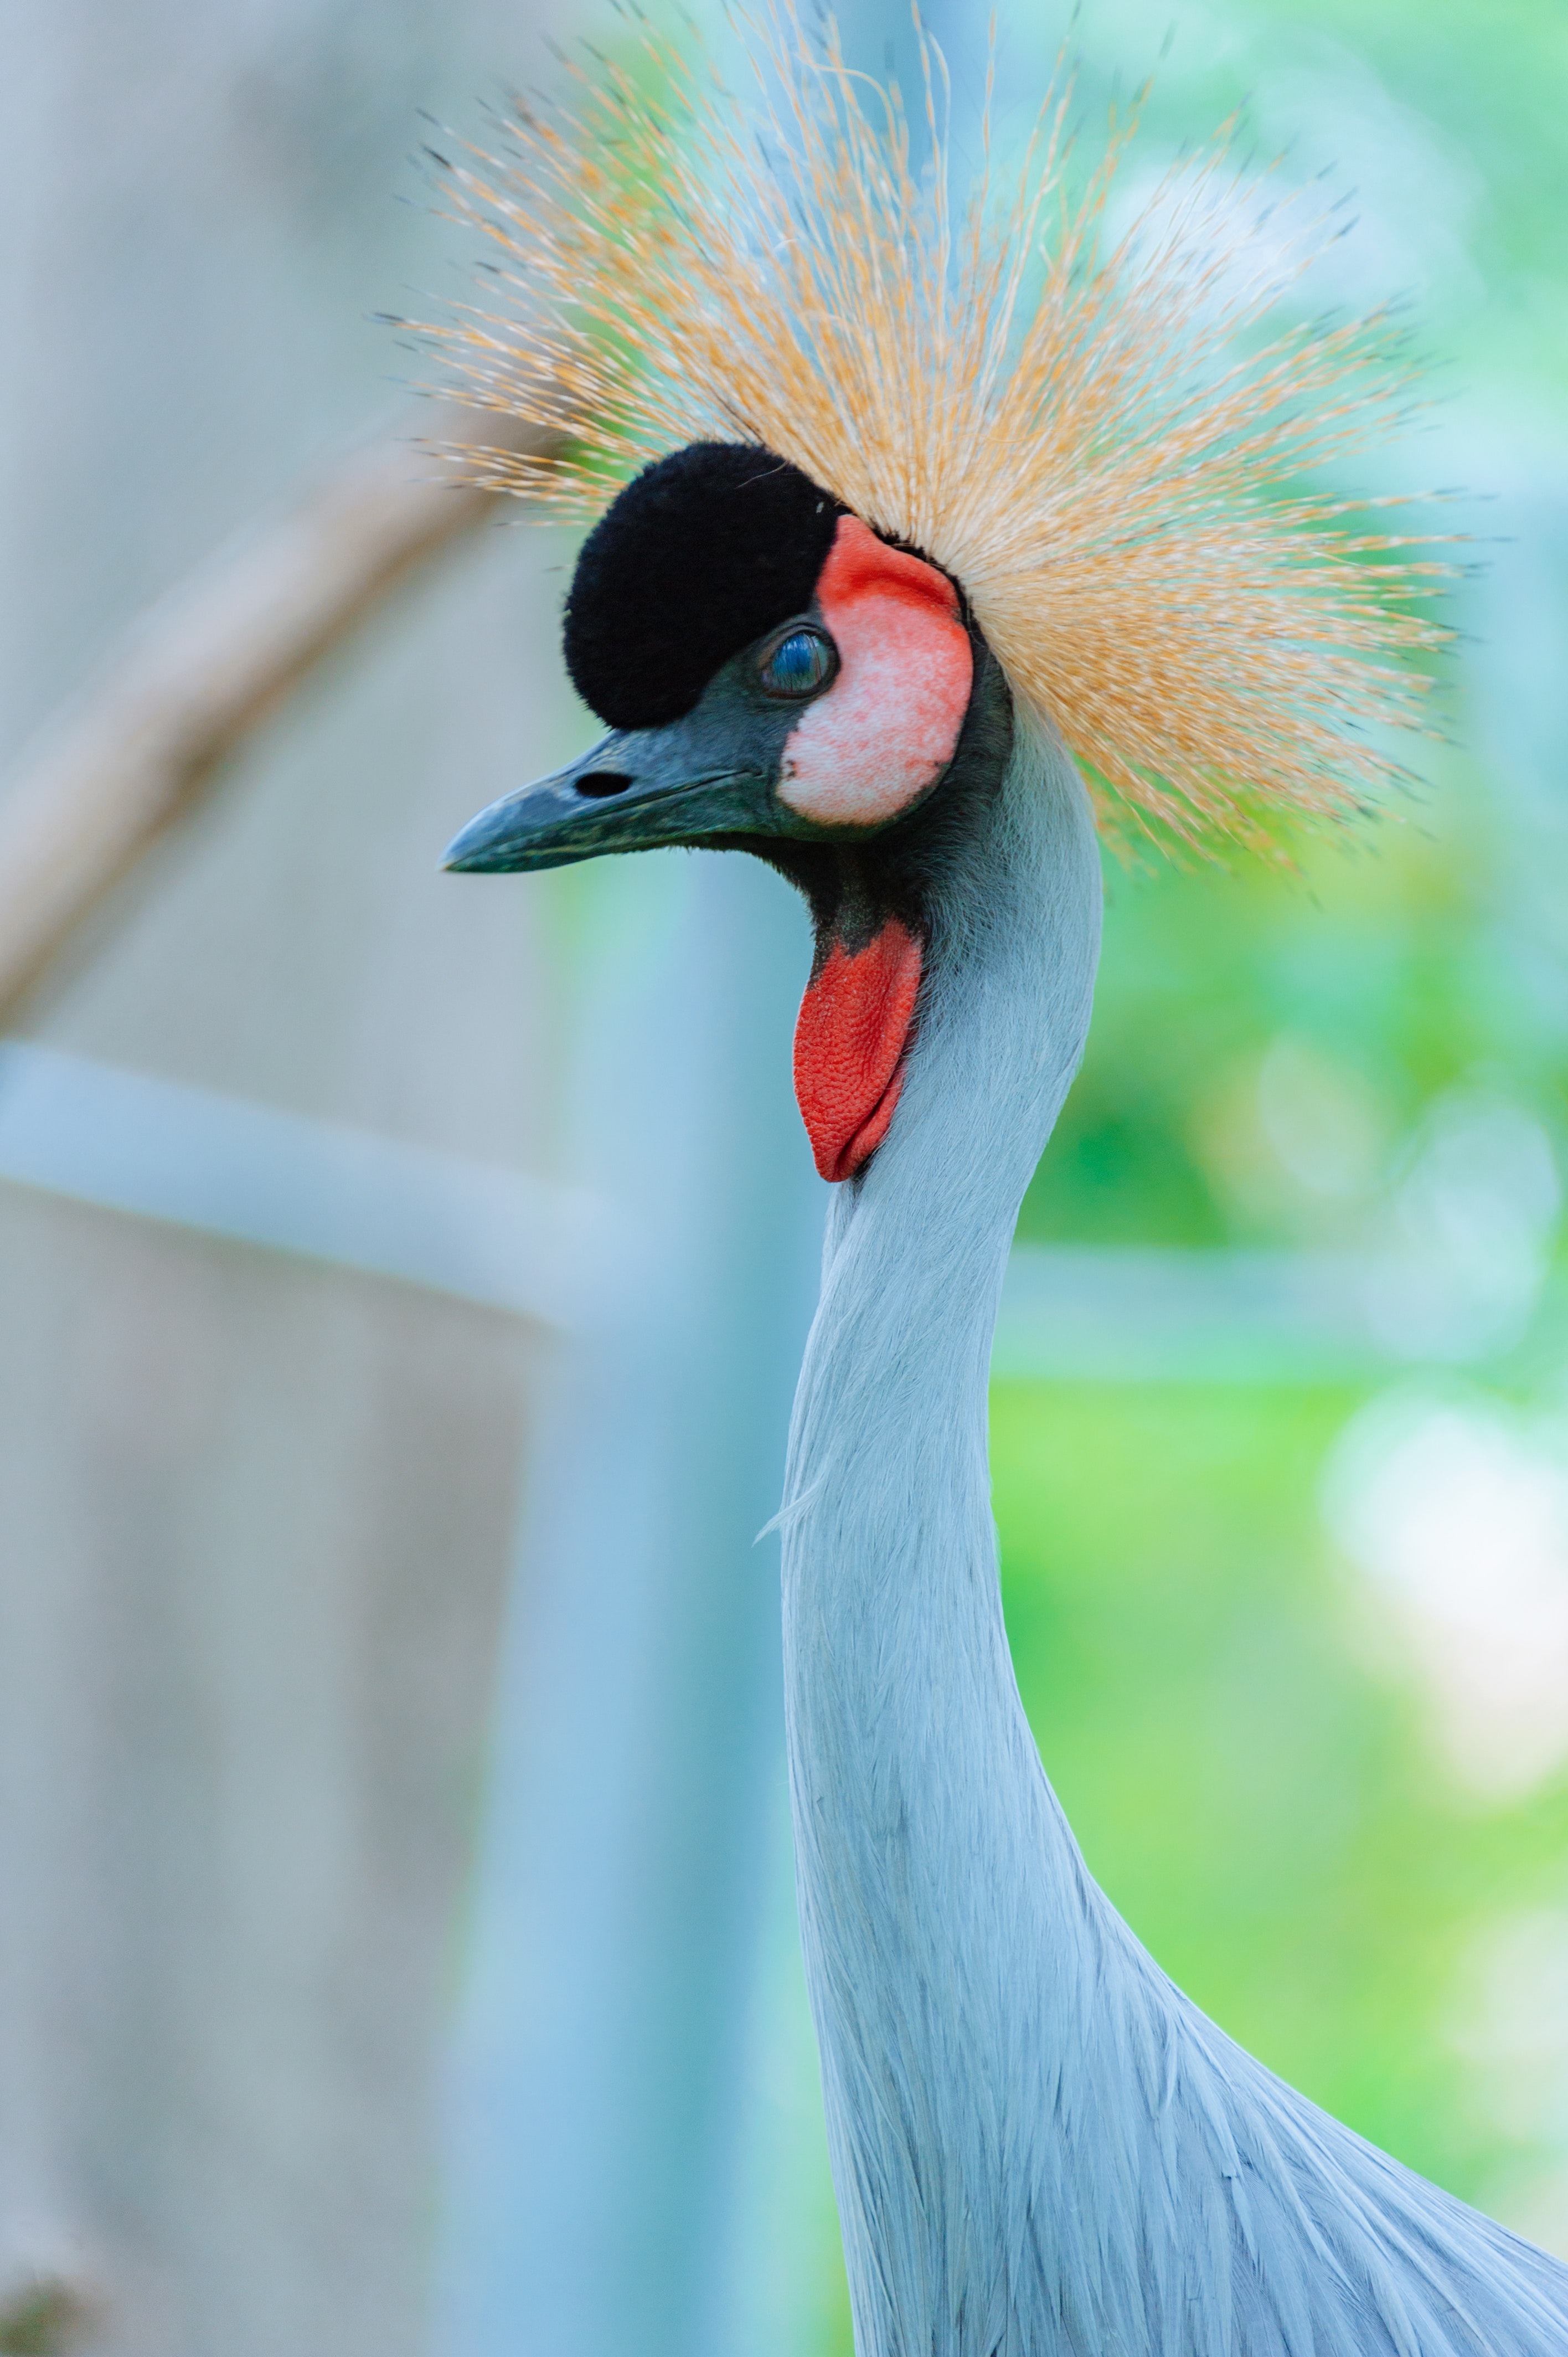
bird, vertebrate, beak, crane like bird, close up, crane, wildlife, water bird, feather, neck